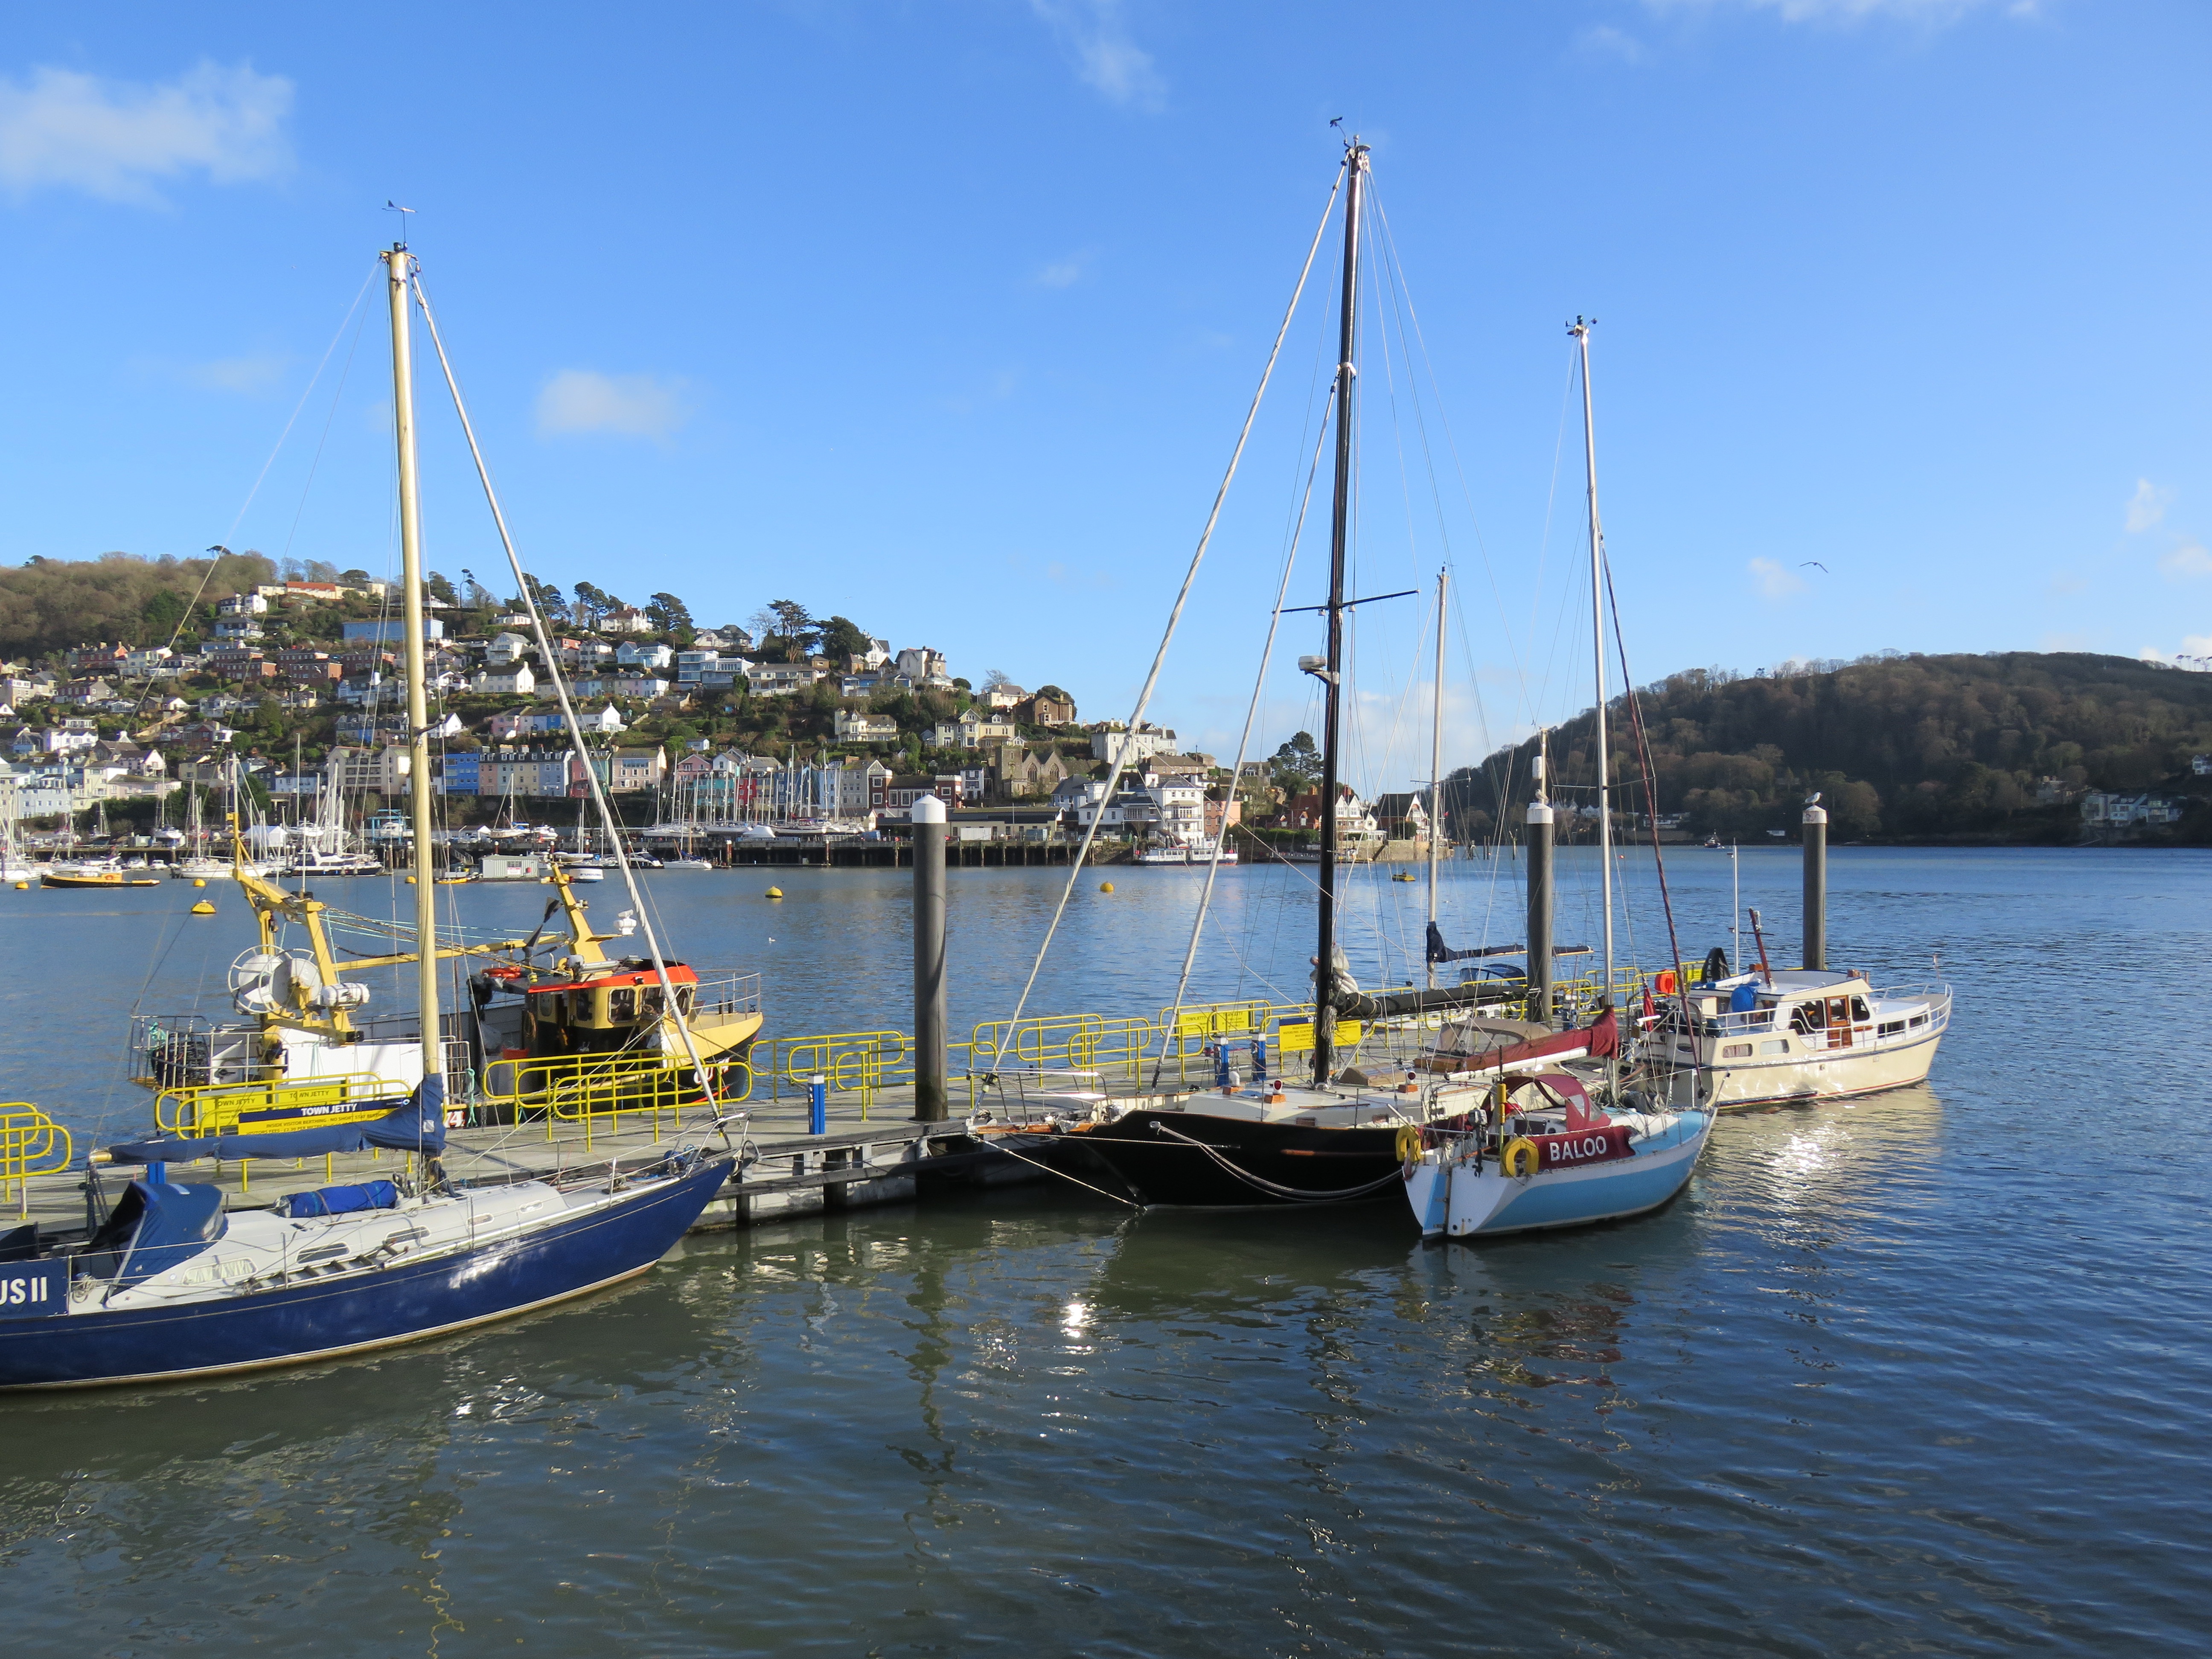
sea, coast, water, dock, boat, boot, vehicle, mast, bay, harbor, marina, port, sailboat, england, boating, infrastructure, sail, channel, watercraft, devon, sailing boat, dartmouth, sailing ship, united kingdom, fishing vessel